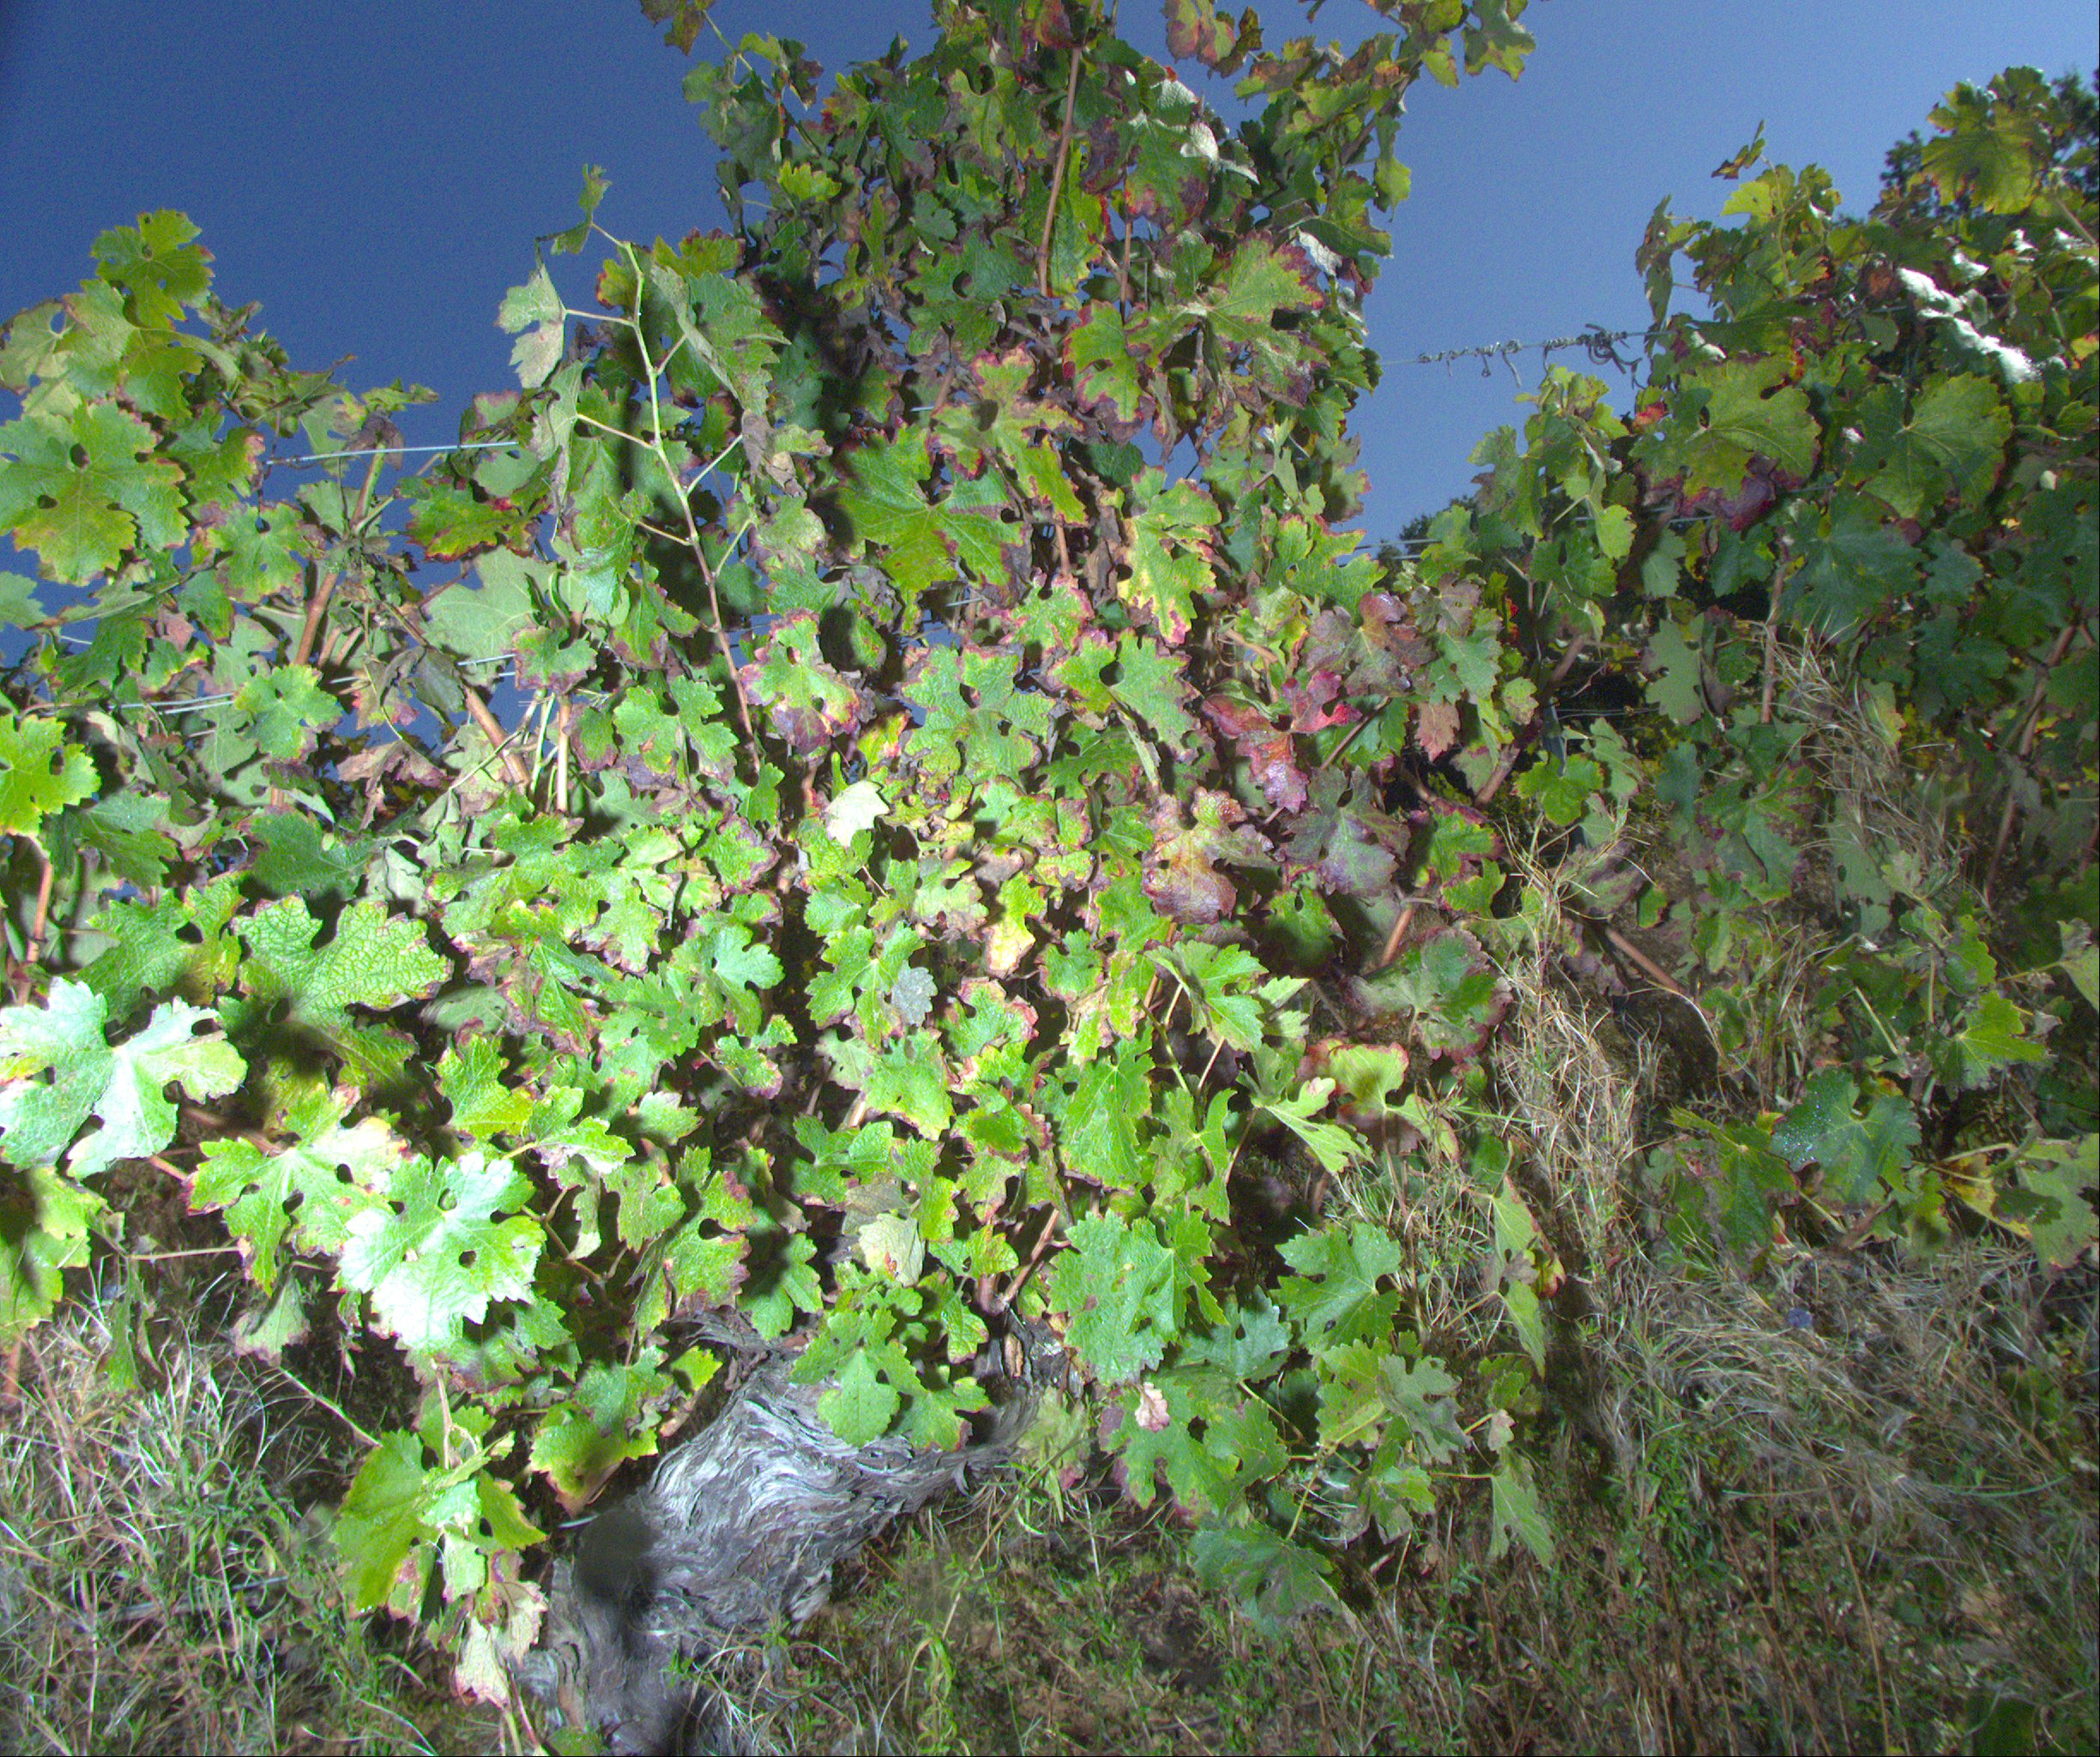
Grape variety: cabernet-sauvignon
Disease: confounding disease (conf+)